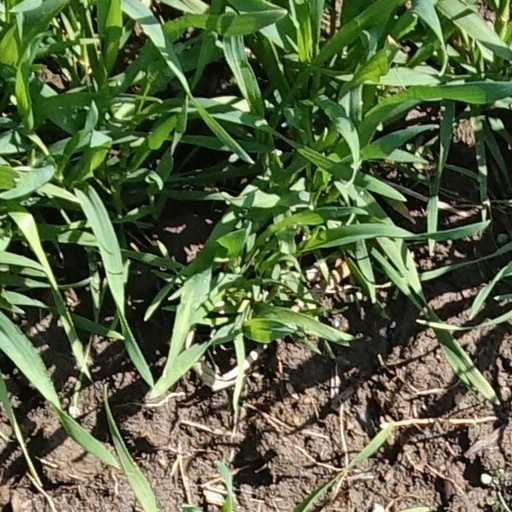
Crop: wheat